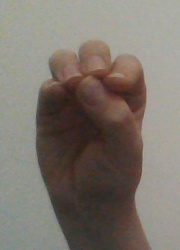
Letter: ha